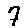
Label: 7